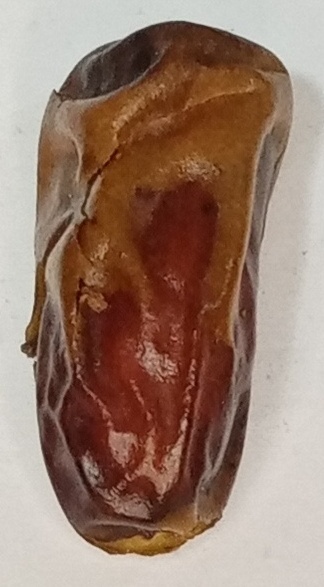
Variety: gajar
Size: small
Grade: grade-3